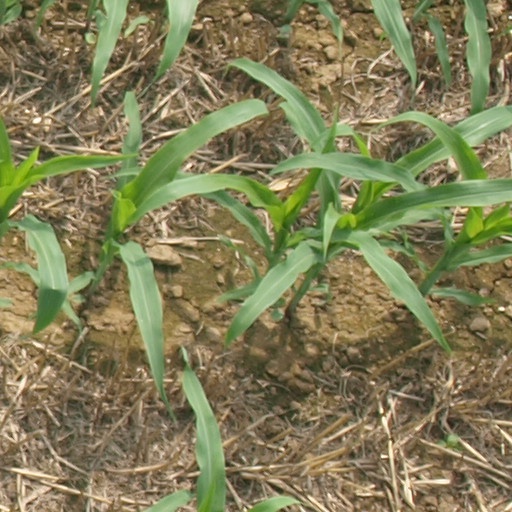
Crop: maize; corn